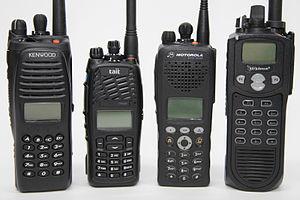
Radios commerciales VHF et UHF